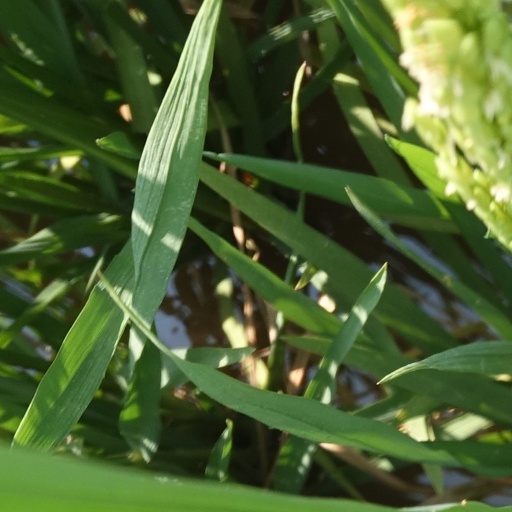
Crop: rice